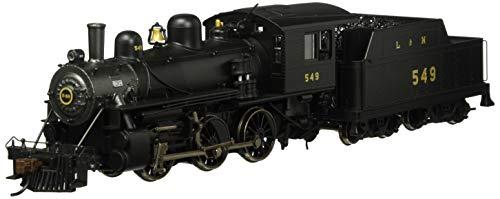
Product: Bachmann Industries Smart Phone Controlled Train Locomotive with L&N #549 HO Scale
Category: Toys & Games | Hobbies | Trains & Accessories | Train Cars | Locomotives
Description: Control with phone or tablet Android 4.3 or newer Bluetooth 4-supported iPhone, iPad, iOS device: iPhone 4S, 5, 5C, 5S, 6, 6 plus, 7; iPad air, iPad mini, 3rd, and 4th generation, iPod touch 5 or newer Wireless device not included -- operates from up to 100 feet away with Bluetooth Smart technology Realistic, dynamic engine sound broadcast through your Smart device Requires 16 volt DC or DCC track power for operation Ready to launch and use instantly after downloading the free Bachmann E-Z app from the Google play store or Apple app store.
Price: $125.43
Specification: ProductDimensions:8.8x1.3x1.8inches|ItemWeight:1pounds|ShippingWeight:2pounds(Viewshippingratesandpolicies)|DomesticShipping:ItemcanbeshippedwithinU.S.|InternationalShipping:ThisitemcanbeshippedtoselectcountriesoutsideoftheU.S.LearnMore|ASIN:B01LWWAQ3Y|Itemmodelnumber:57804|Manufacturerrecommendedage:14yearsandup